Rhondda

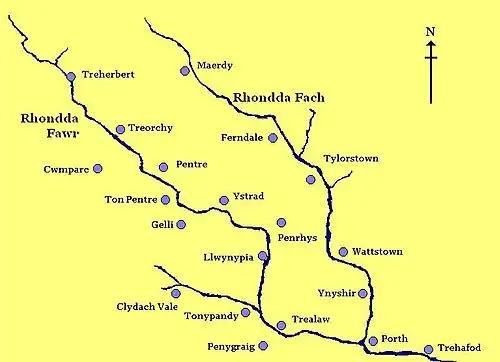
A rough layout of the main villages of the Rhondda shown along the two tributaries of the River Rhondda

The possibility of serious injury or death was an everyday risk for the mine workers of the Rhondda Valley. The most notorious form of colliery disaster was the gas explosion, caused by a buildup either of methane gas or coal dust. As mines became deeper and ventilation harder to control, the risk increased. The worst single incident in the Rhondda was the 1867 Ferndale disaster, when an explosion took 178 lives. However, the major disasters accounted for only about a fifth of the overall fatalities. The list below shows mining accidents involving the loss of five or more lives in a single incident.